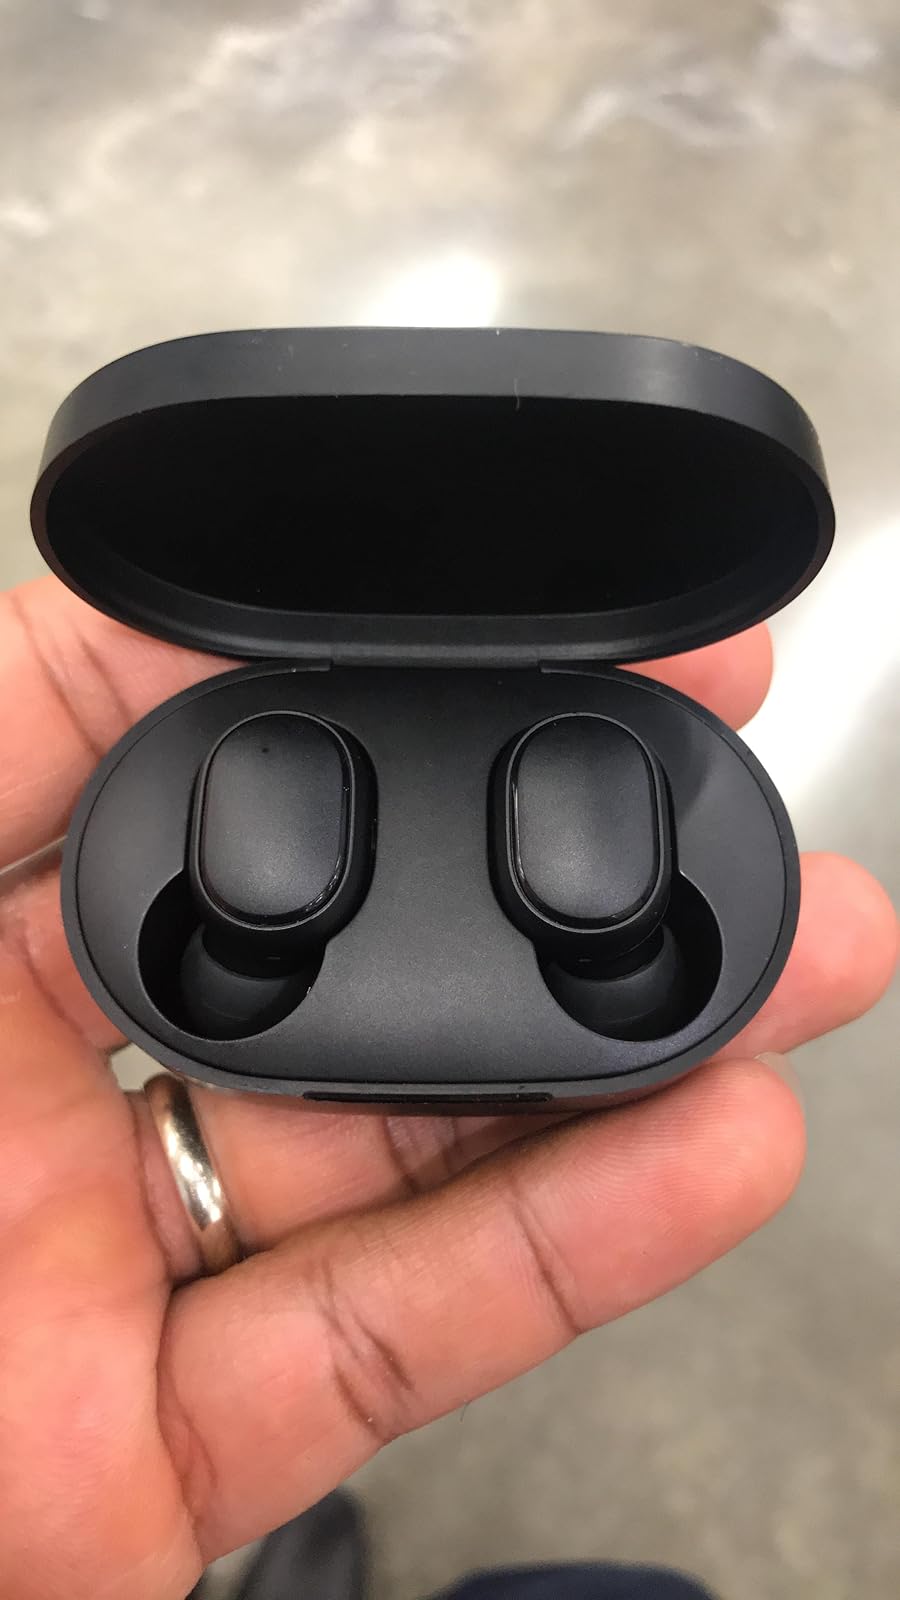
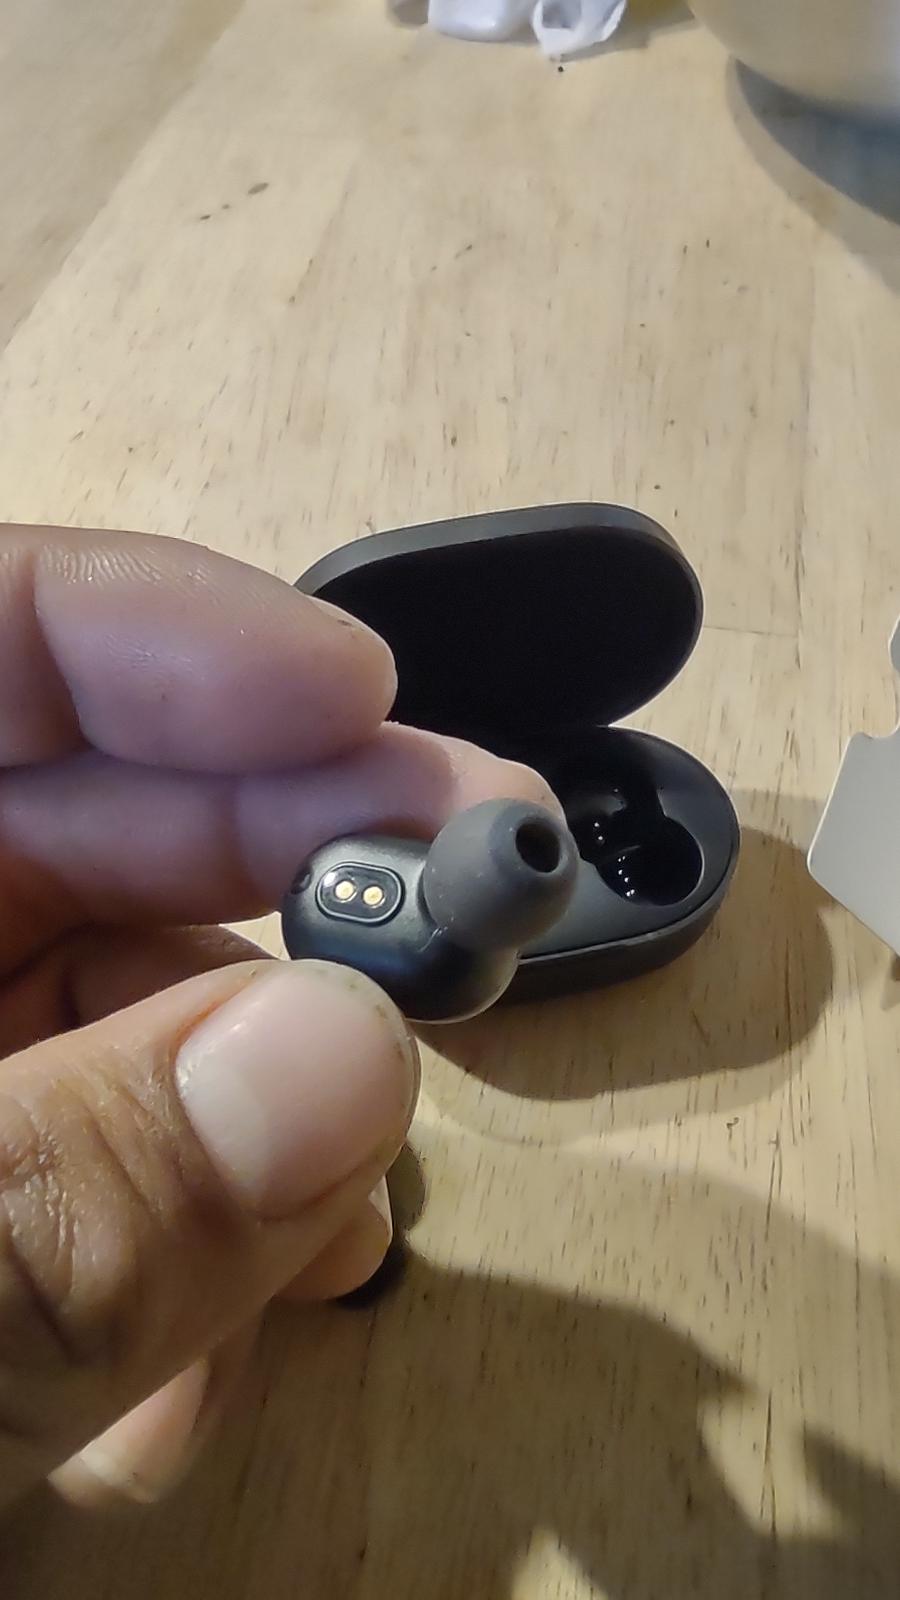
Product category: earbuds
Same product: yes